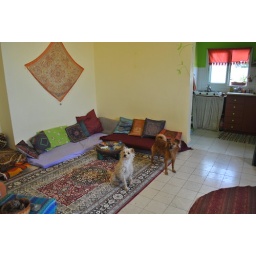
Ayala's home and her two dogs in Haifa, Israel